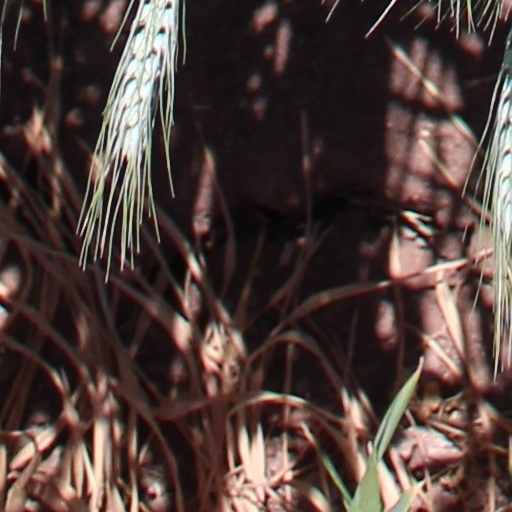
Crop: wheat